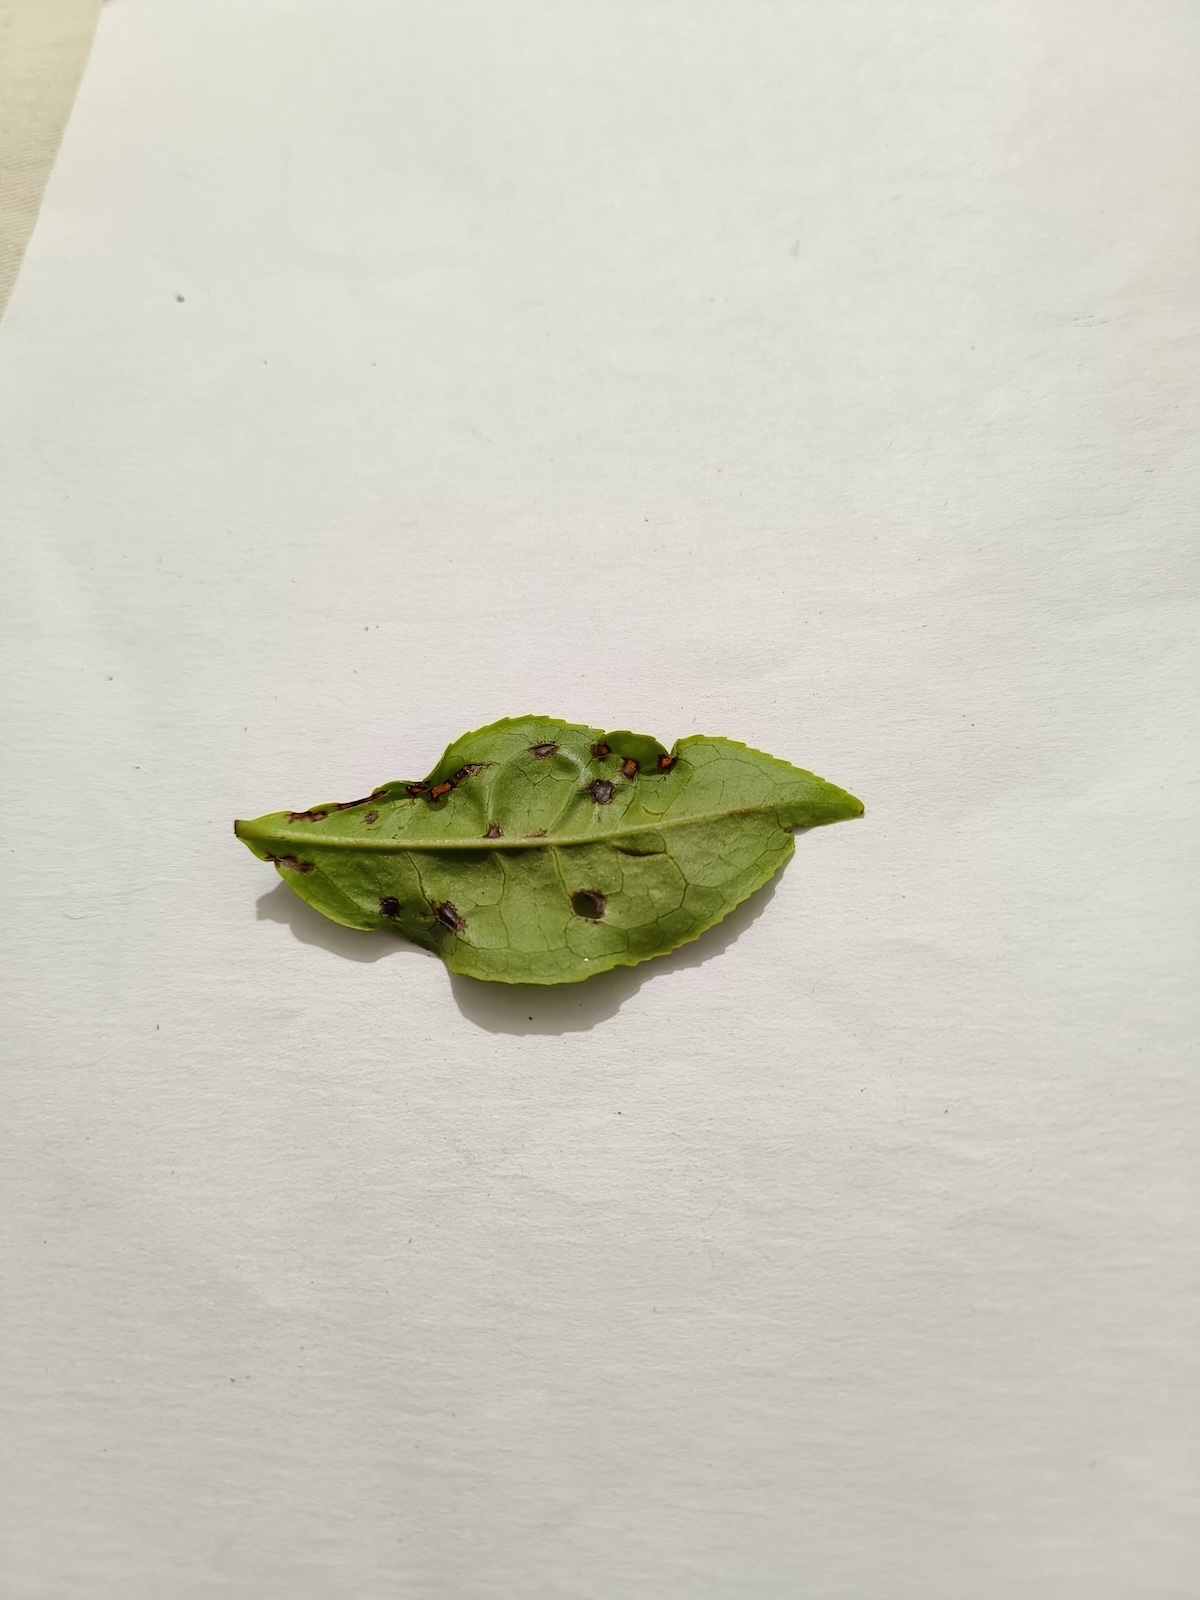
Label: Helopeltis